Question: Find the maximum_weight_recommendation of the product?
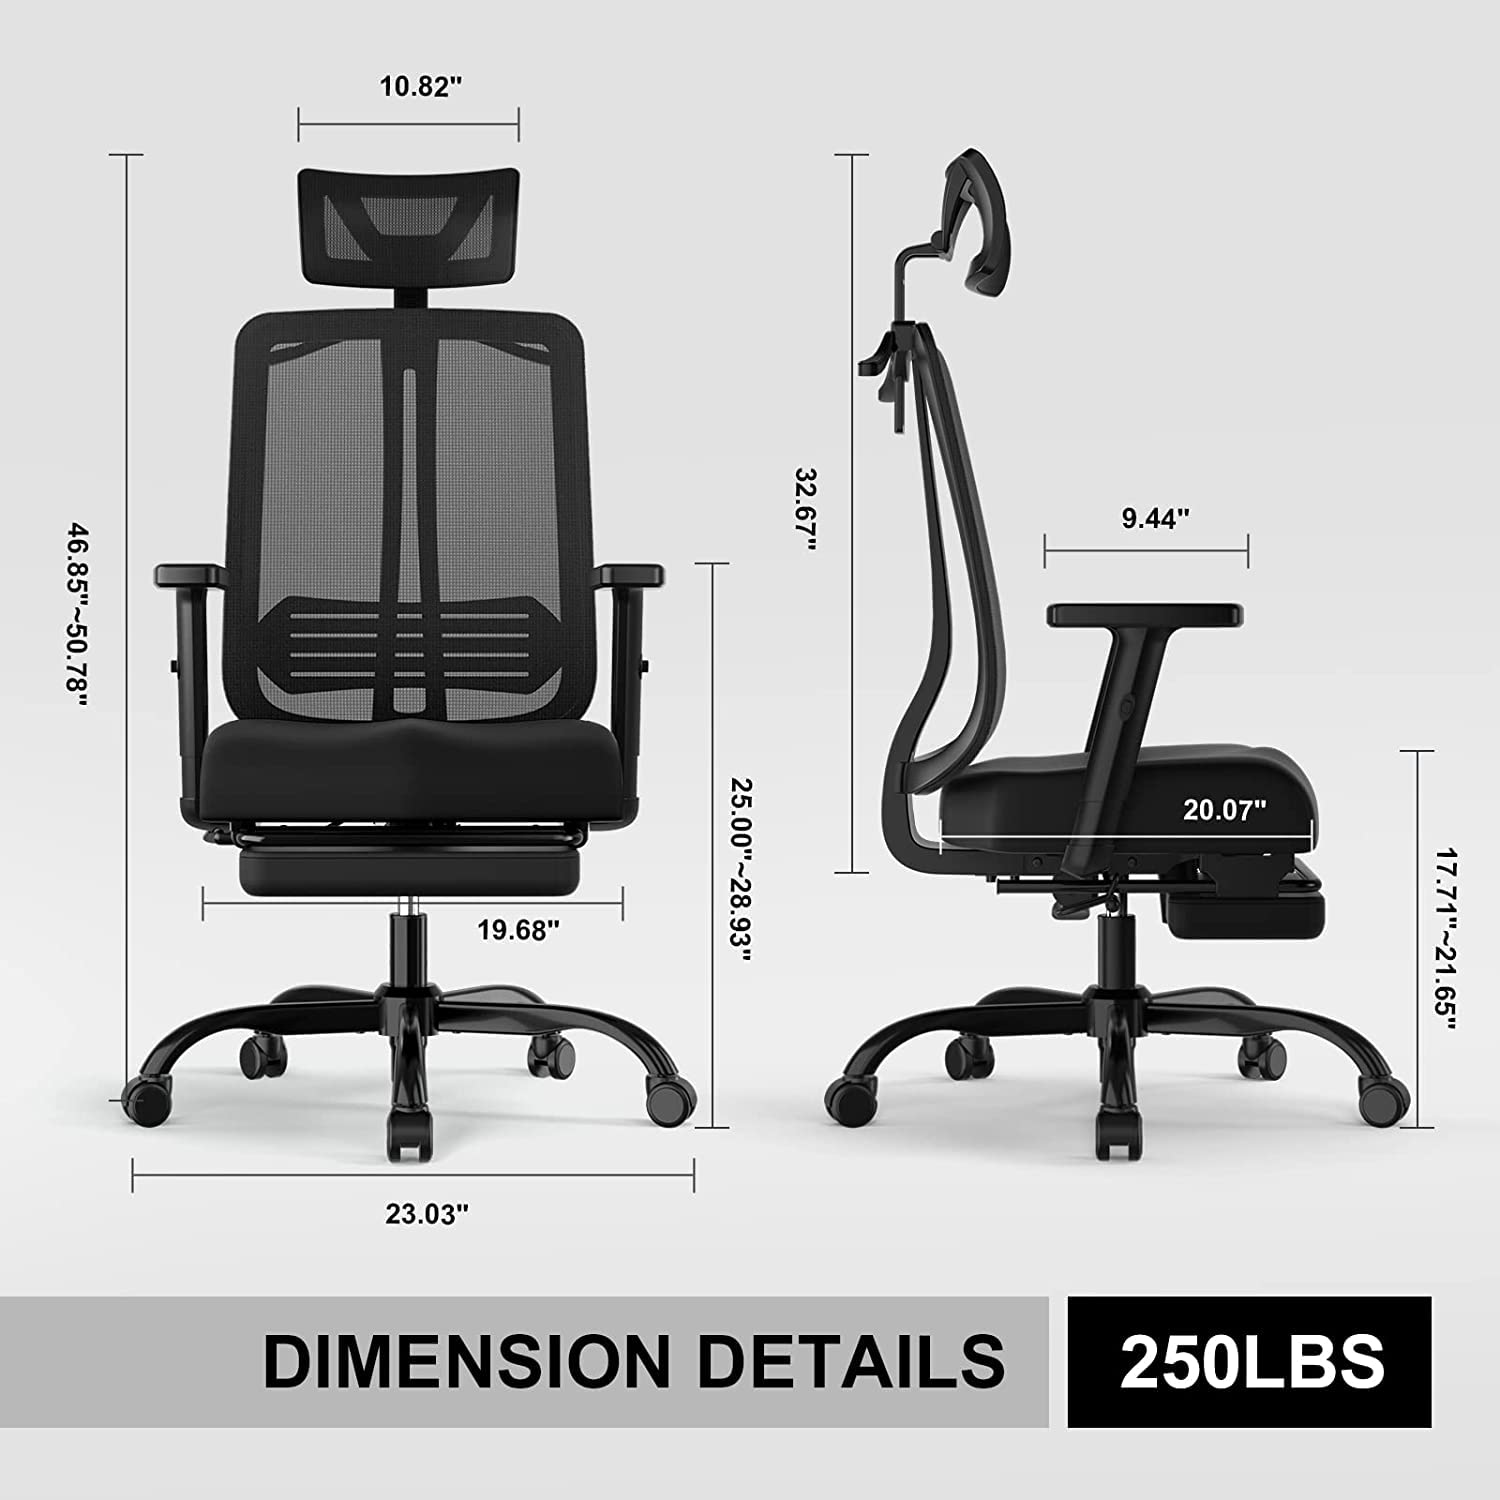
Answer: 250 pound